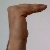
The image shows a hand gesture representing a space in Indian Sign Language.